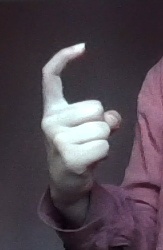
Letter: ra